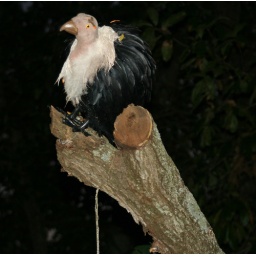
Lincoln put this vulture in a tree outside our house